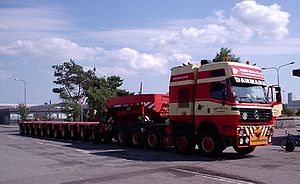
Blokvogn
Blokvogn i Københavns Nordhavn. Kapacitet ca 240 tons.
En blokvogn er en anhænger eller et selvkørende køretøj, der overskrider færdselslovens maksimalgrænser for mål, vægt eller begge dele samtidigt.